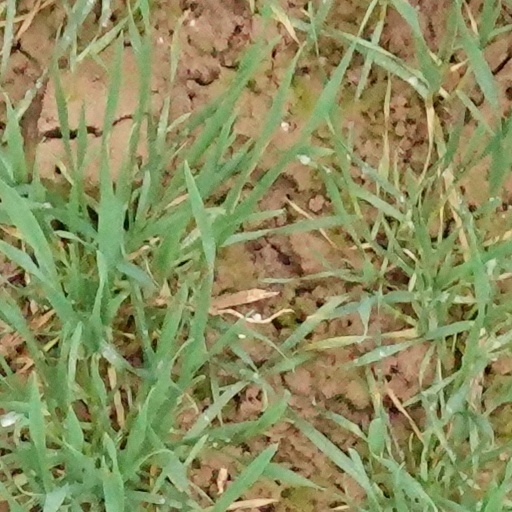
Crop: wheat